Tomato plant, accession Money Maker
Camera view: horizontal (90 deg, fisheye); turntable rotation: 30 degrees
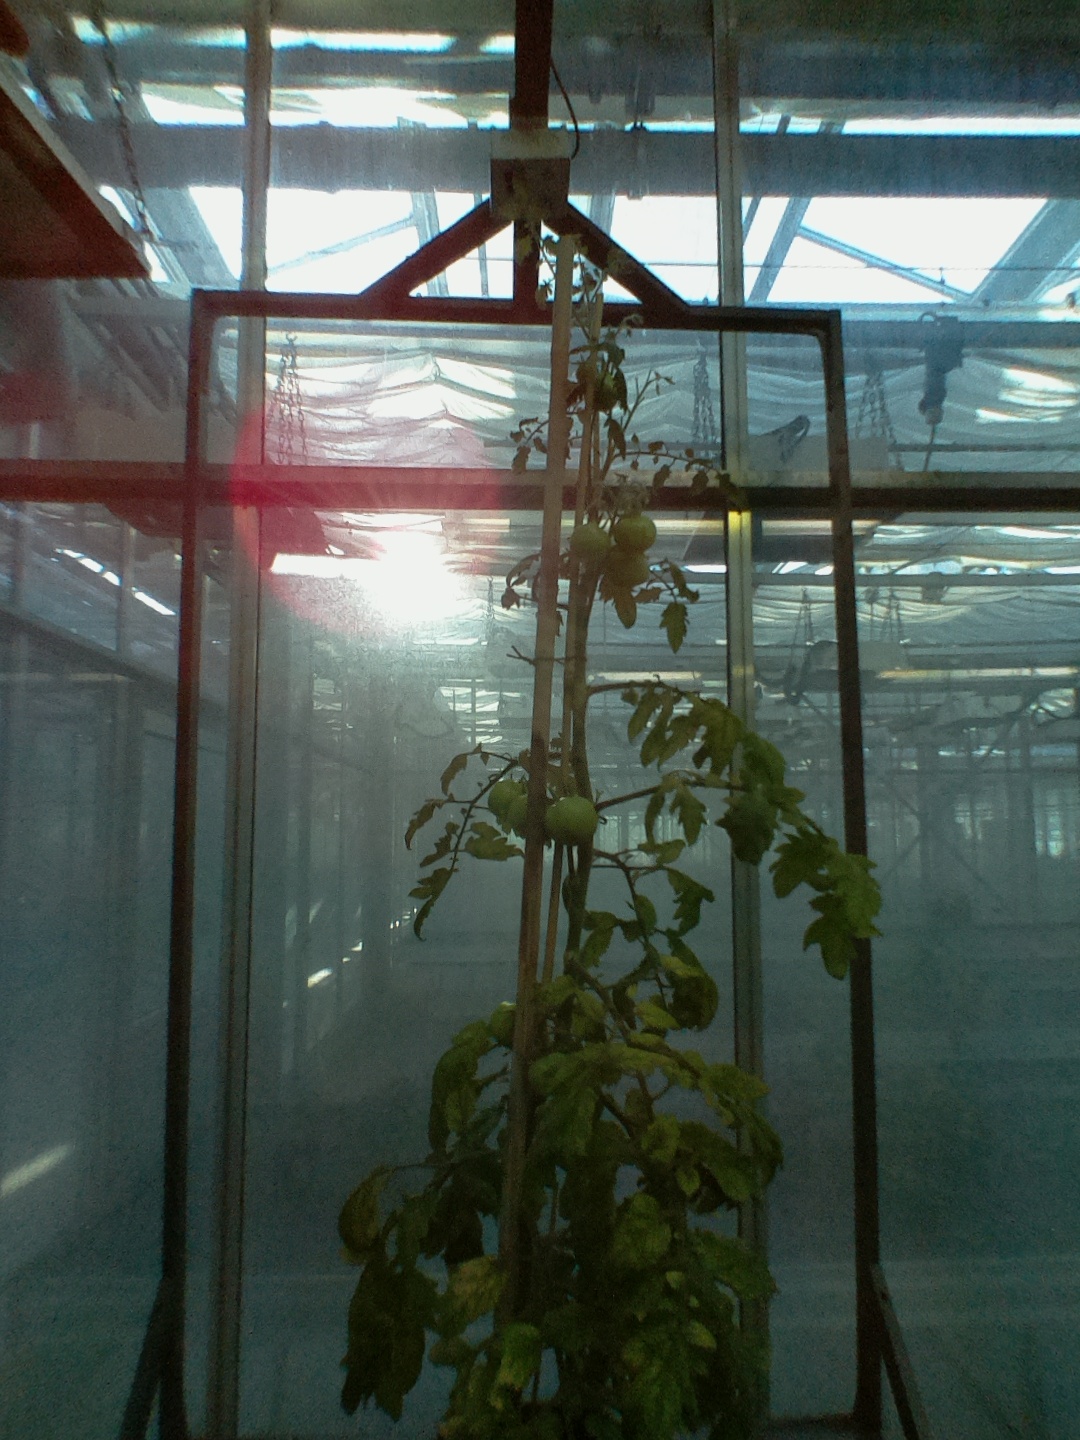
BBCH growth stage 79: 90% -100% of final fruit size